Sacca-kiriya

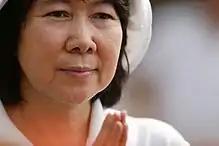
The motif of the "sacca-kiriyā" presumes a natural moral force operating in the world.

Sacca-kiriyā (Pāli; , but more often: "satyādhiṣṭhāna") is a solemn declaration of truth, expressed in ritual speech. Most often found in Buddhism, it can be an utterance with regard to one's own virtue, or with regard to a certain fact, followed by a command or resolution. Such a statement is believed to effect a wonder-working power that can benefit oneself and others, depending on the truthfulness of the person making the statement. The "sacca-kiriyā" is a motif found in the scriptural stories from the Pāli Canon and its commentaries, as well as in post-canonical works such as the Milindapañhā and the Avadānas. In these stories it is found usually as a blessing, but sometimes as a curse. The motif can also be found in Hindu and Jain texts.